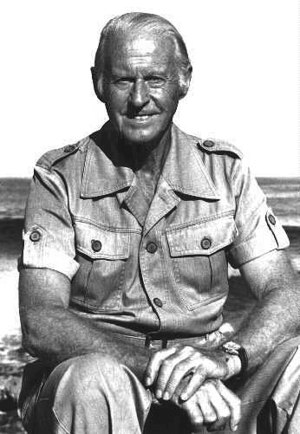
Thor Heyerdahl
Thor Heyerdahl var eksperimentel arkæolog, forfatter og eventyrer, oprindeligt havbiolog og med stor interesse for antropologi.